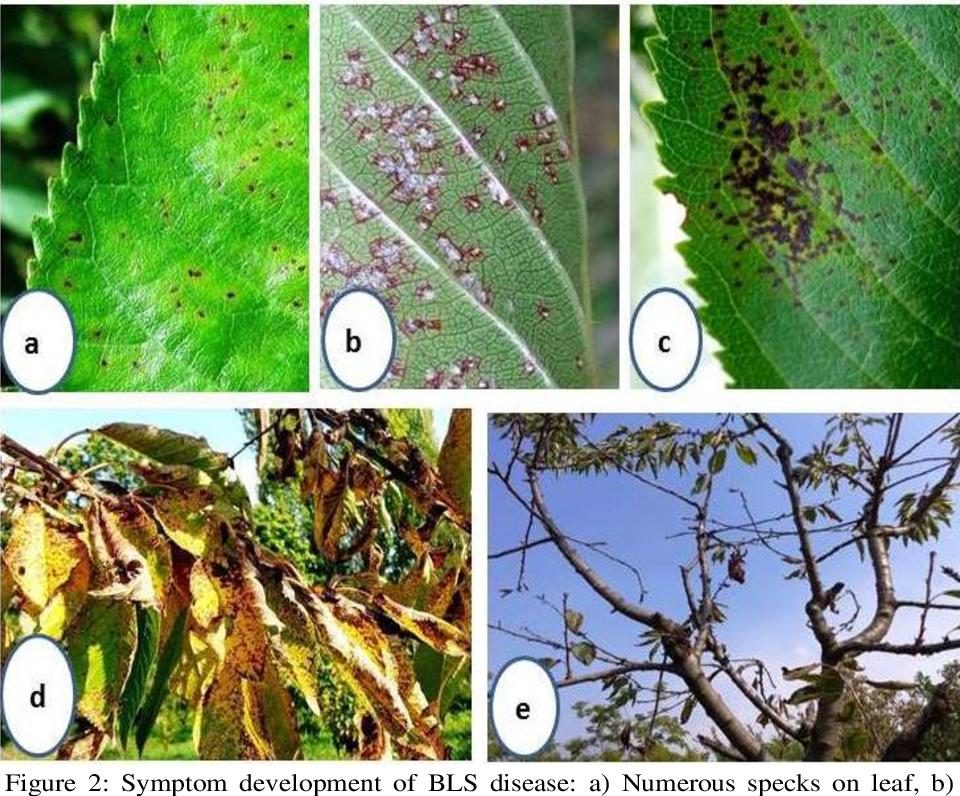
Plant: Cherry
Disease: cherry leaf spot